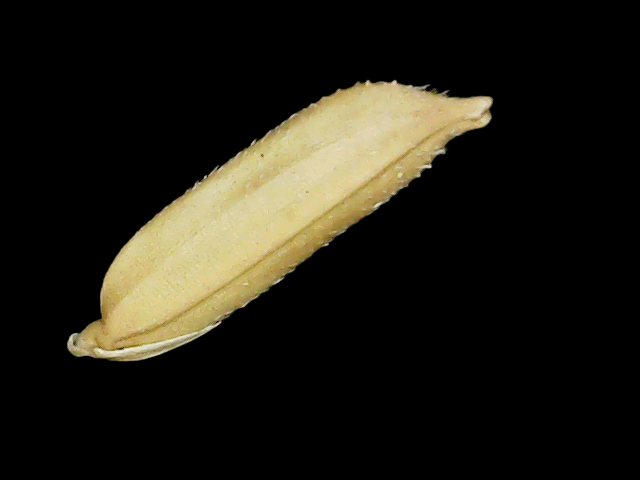
Rice variety: Binadhan11